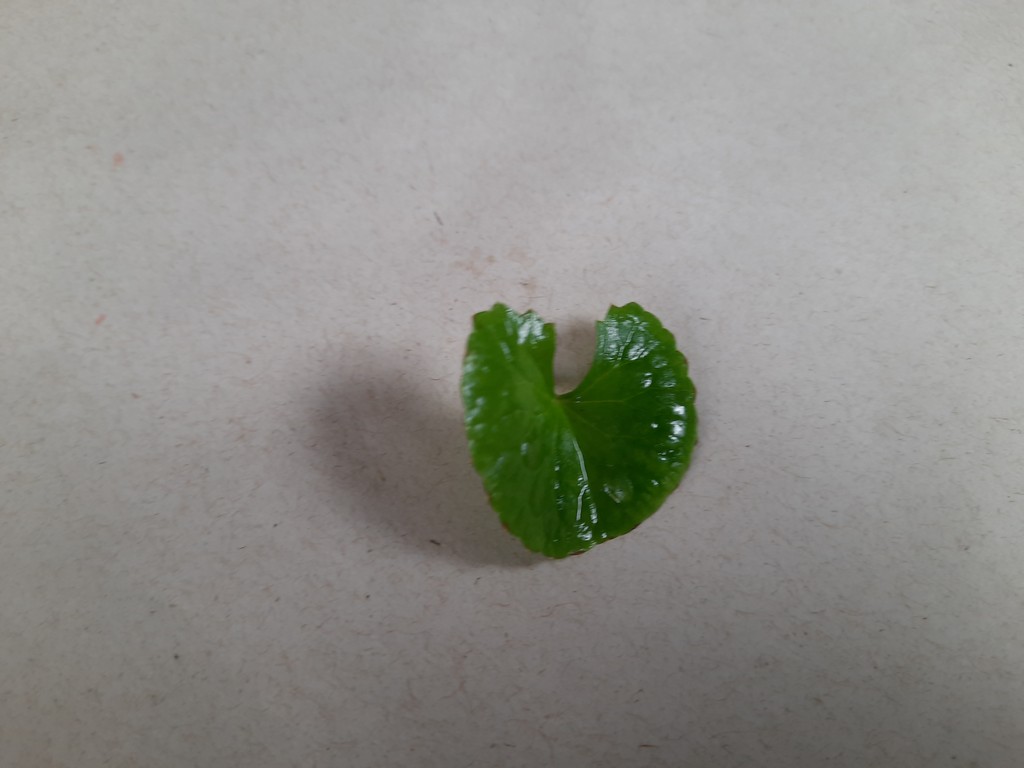
Label: Healthy